Palynivore

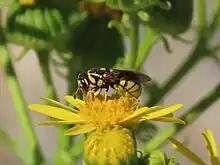
A pollen wasp ("Jugurtia dispar)", a type of wasp that exclusively feeds its larvae pollen. This is an example of a palynivore that is only a palynivore for part of its life span, as the adults of the species do not consume pollen

In zoology, a palynivore /pəˈlɪnəvɔːɹ/, meaning "pollen eater" (from Greek παλύνω palunō, "strew, sprinkle", and Latin, vorare, meaning "to devour") is an herbivorous animal which selectively eats the nutrient-rich pollen produced by angiosperms and gymnosperms. Most true palynivores are insects or mites. The category in its strictest application includes most bees, and a few kinds of wasps, as pollen is often the only solid food consumed by all life stages in these insects. However, the category can be extended to include more diverse species. For example, palynivorous mites and thrips typically feed on the liquid content of the pollen grains without actually consuming the exine, or the solid portion of the grain. Additionally, the list is expanded greatly if one takes into consideration species where either the larval or adult stage feeds on pollen, but not both. There are other wasps which are in this category, as well as many beetles, flies, butterflies, and moths. One such example of a bee species that only consumes pollen in its larval stage is the "Apis mellifera carnica". There is a vast array of insects that will feed opportunistically on pollen, as will various birds, orb-weaving spiders and other nectarivores.